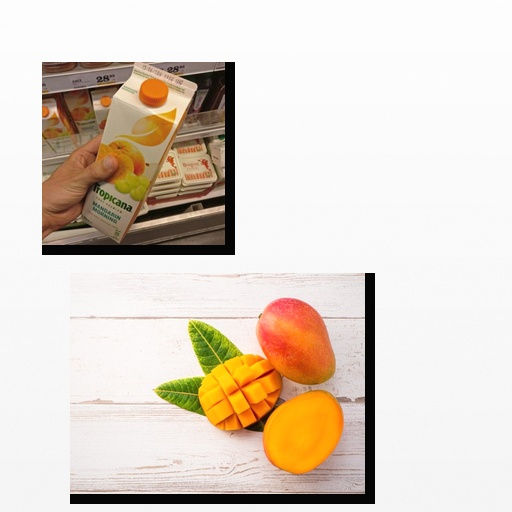
Food items: mandarin_juice, mango